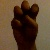
The image shows a hand gesture representing the letter 'E' in Indian Sign Language.